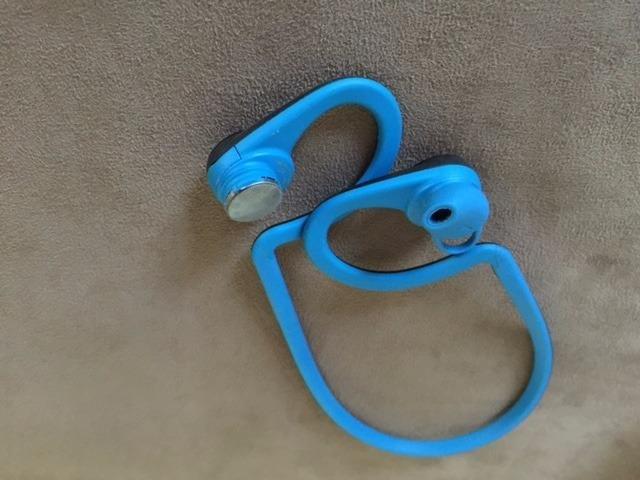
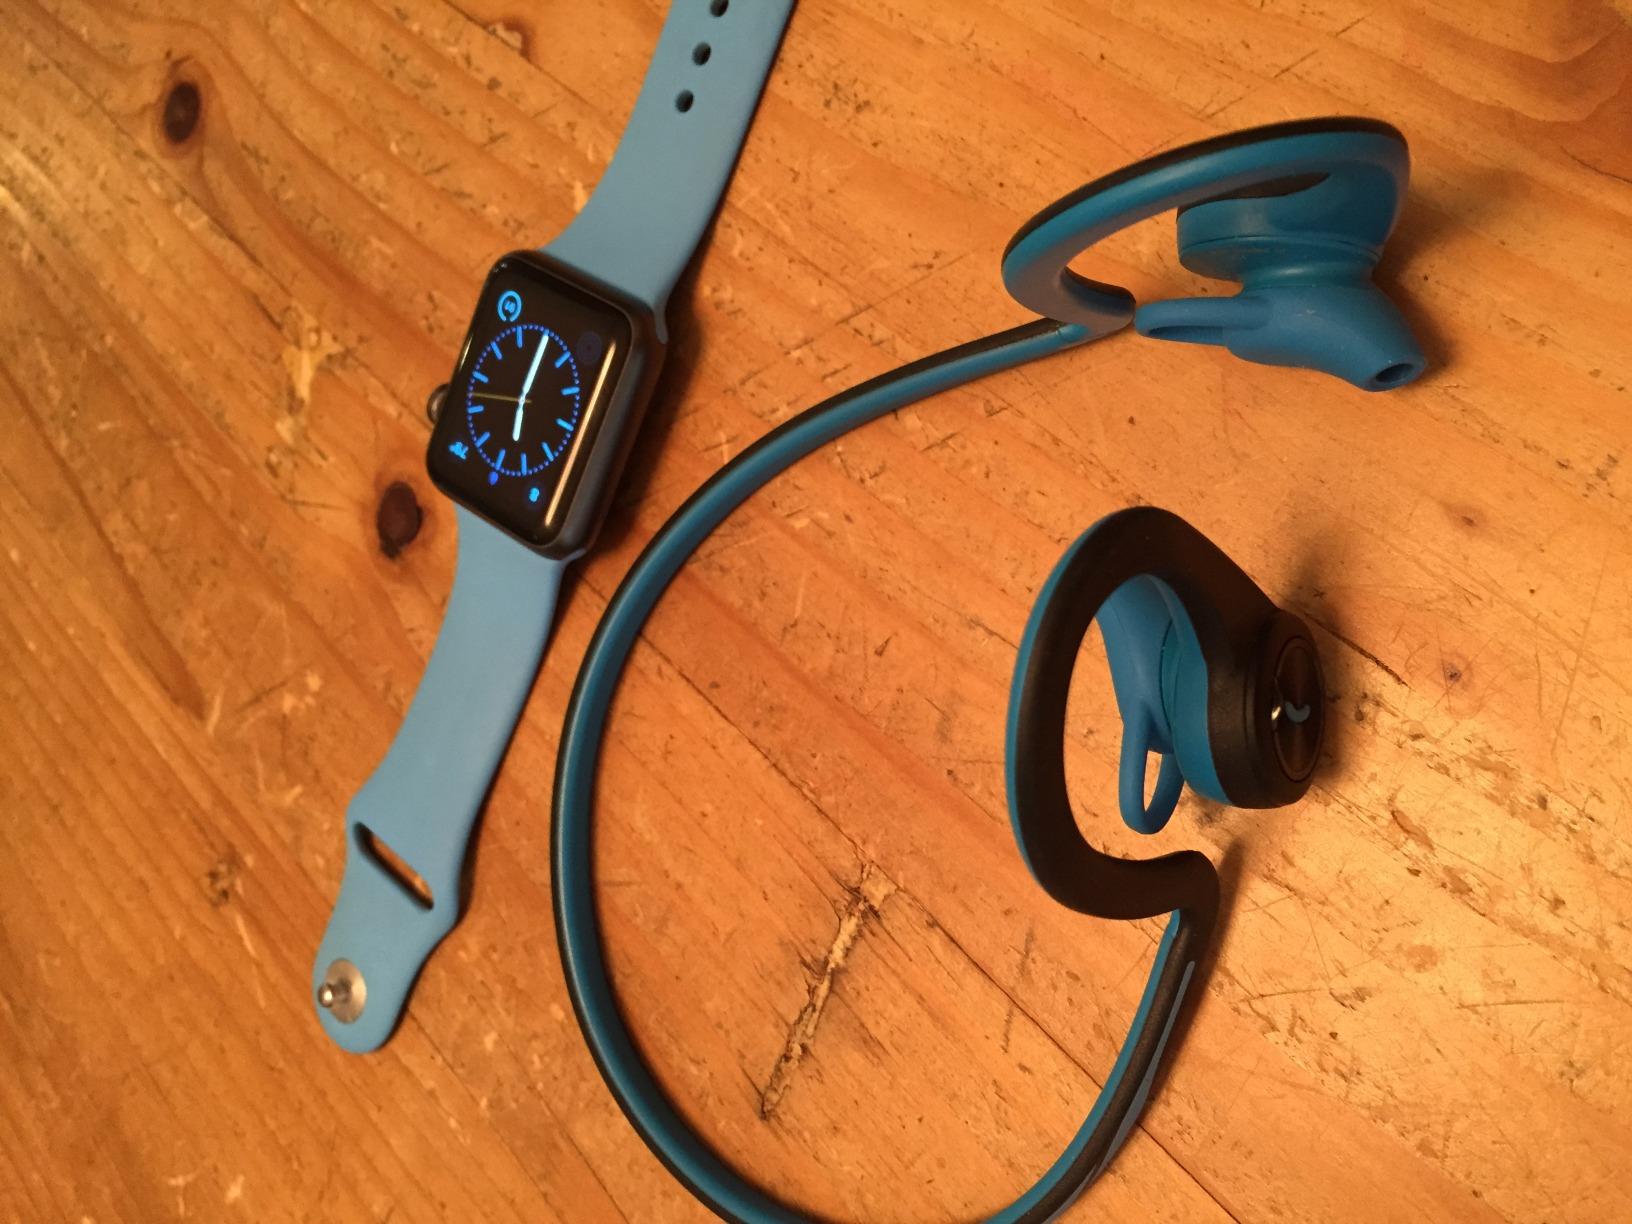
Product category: headphones
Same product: yes